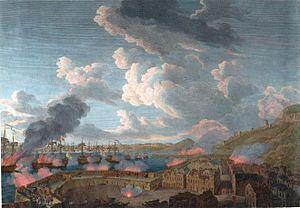
Vue de l'attaque des batteries flottantes, le 13 septembre 1782 et du bombardement sur les positions anglaises.
Le Robuste était un vaisseau de 74 canons à deux ponts de la Marine française. Il fut construit à Lorient en 1757 et lancé en 1758 par Antoine Groignard. Entré en service pendant la guerre de Sept Ans, il participa à plusieurs opérations dont la bataille des Cardinaux. Sa carrière se poursuivit pendant la guerre d'Indépendance américaine, sur les côtes atlantiques européennes et dans les Antilles. Il servit plusieurs fois de navire-amiral pour des petites escadres et fut commandé à maintes reprises par deux des meilleurs marins français lors de la guerre d'Indépendance américaine : De Grasse et La Motte-Picquet. Il fait aussi partie du petit nombre d'unités de guerre construites à Lorient – port de la Compagnie des Indes – alors qu'au XVIIIᵉ siècle les Marine royale lançait traditionnellement ses vaisseaux à Brest, Rochefort ou Toulon. Il fut retiré du service en 1784.